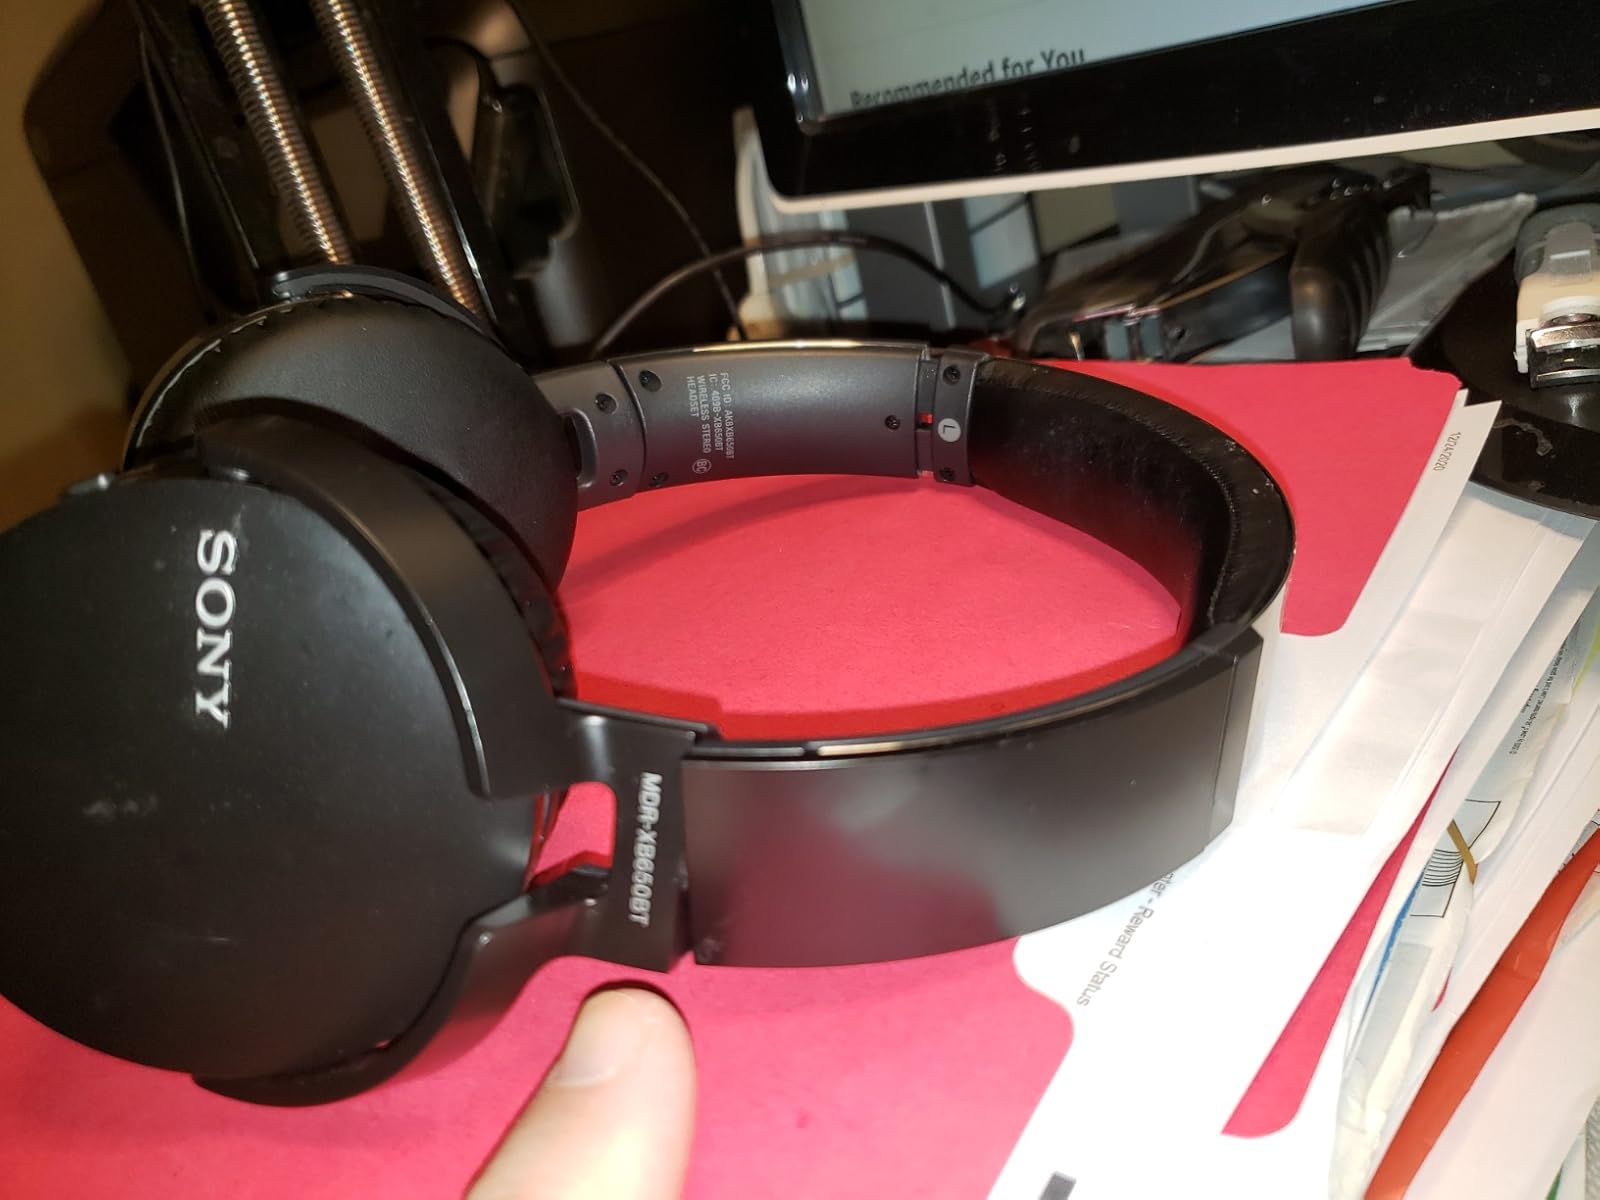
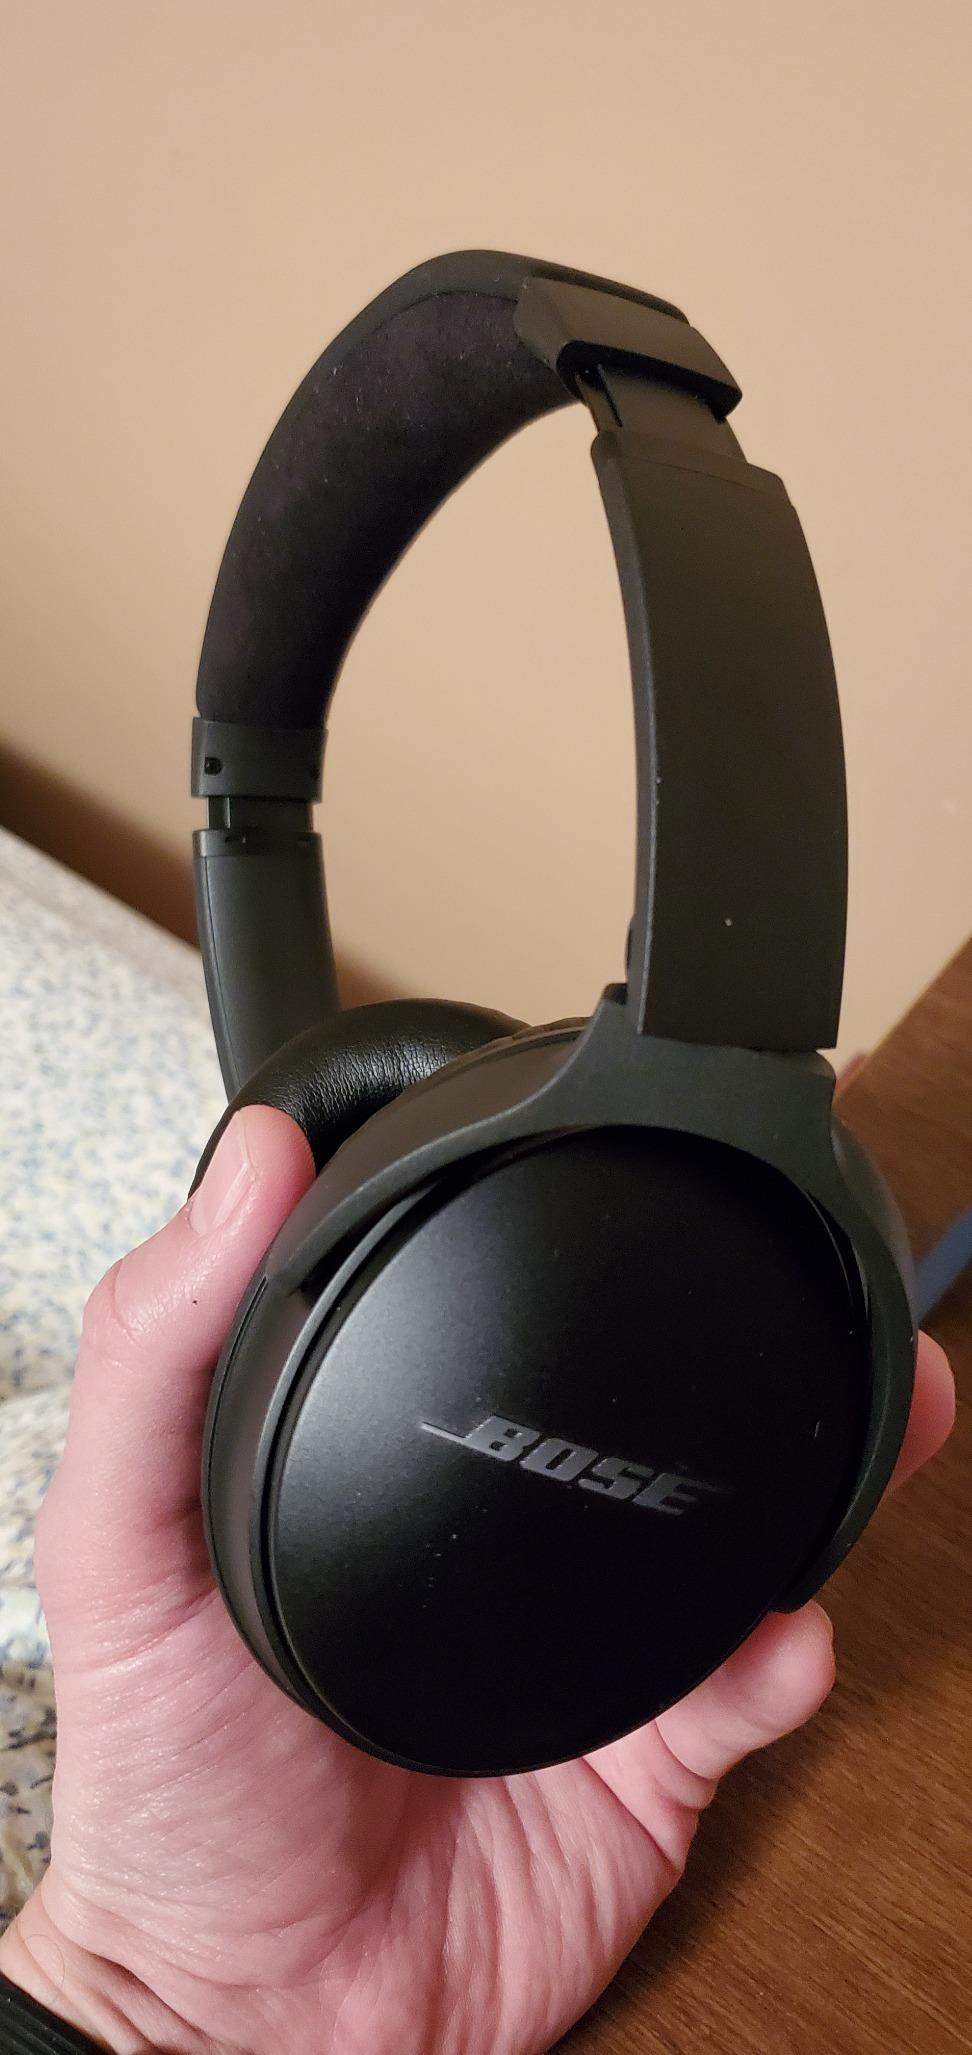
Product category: headphones
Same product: no